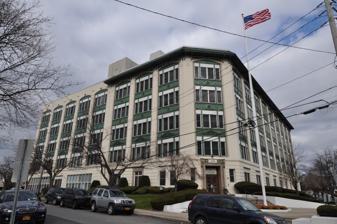
Building: Life Savers Building
Country: United States of America
Year built: 1920
United States historic place Life Savers Building U.S. National Register of Historic Places Life Savers Building, November 2012 Show map of New York Show map of the United States Location N. Main St. , Port Chester, New York Coordinates 41°00′21″N 73°39′35″W / 41.00581°N 73.65972°W / 41.00581; -73.65972 Area 2 acres (0.81 ha) Built 1920 Architect Lockwood, Greene & Co. Architectural style Chicago NRHP reference No. 85001496 Added to NRHP July 11, 1985 Life Savers Building is a historic commercial and industrial building located on North Main Street between Horton and Wilkins Avenues at Port Chester , Westchester County, New York . It was built in 1920 and expanded in 1948–1949.  It served as a manufacturing facility and headquarters of the Life Savers Candy Company until 1984.  It is five stories high and constructed of reinforced concrete , brick, and terra cotta .  It features larger-than-life replicas of Life Savers rolls at the foundation line. During its peak period of production in the 1960s, as many as 616 million rolls of Life Savers candy were produced each year in the facility. It was converted into a condominium complex in 1989. It was added to the National Register of Historic Places in 1985. The larger than life replicas of Life Savers have since been removed. Gallery Closeup of entry, November 2012 Life Savers Building September 2016 Life Savers Building September 2016 Some of the giant Life Saver rolls that previously lined the building, 1976. See also National Register of Historic Places listings in southern Westchester County, New York References